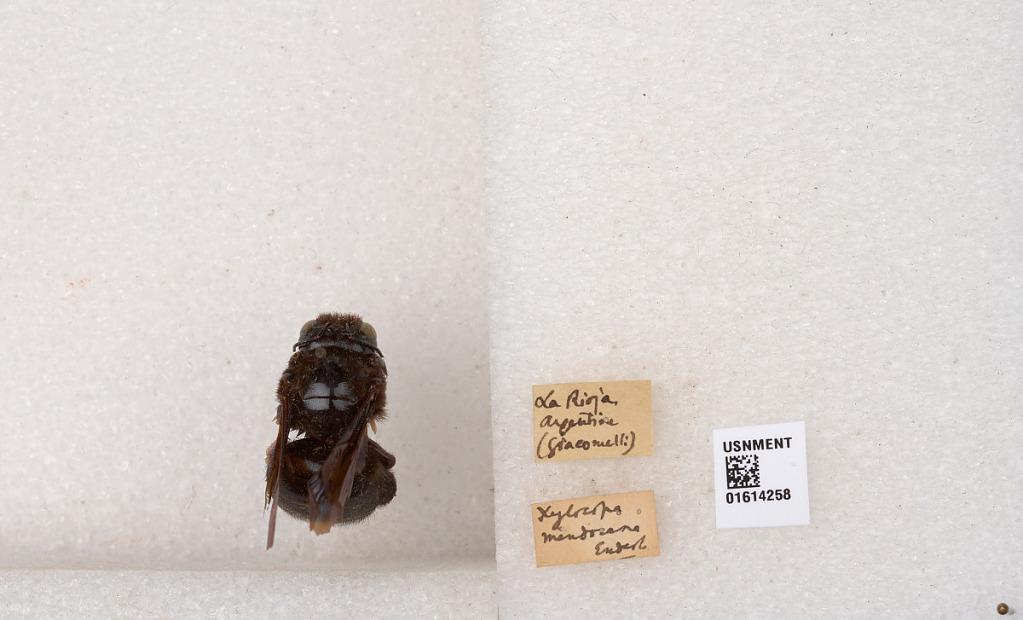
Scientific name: Xylocopa (Neoxylocopa) mendozana Enderlein
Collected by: Giacomelli
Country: Argentina
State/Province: La Rioja
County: Capital
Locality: La Rioja